CowParade

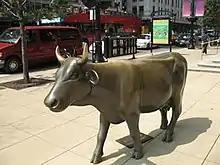
Bronze casting commemorating Chicago's 1999 exhibition

CowParade is an international public art exhibit that has featured in major world cities. Fiberglass sculptures of cows are decorated by local artists, and distributed over the city centre, in public places such as train stations, important avenues, and parks. They often feature artwork and designs specific to local culture, as well as city life and other relevant themes.